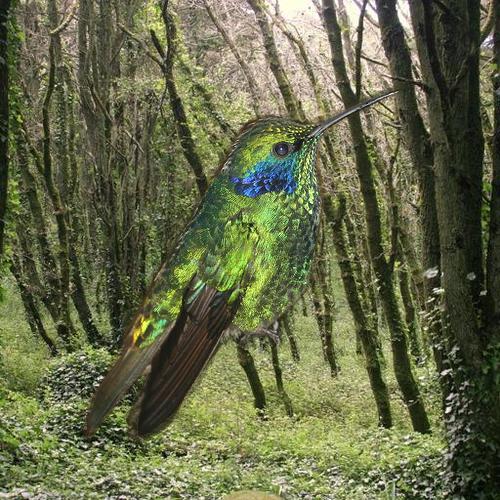
Bird species: Green_Violetear
Bird type: landbird
Background: land